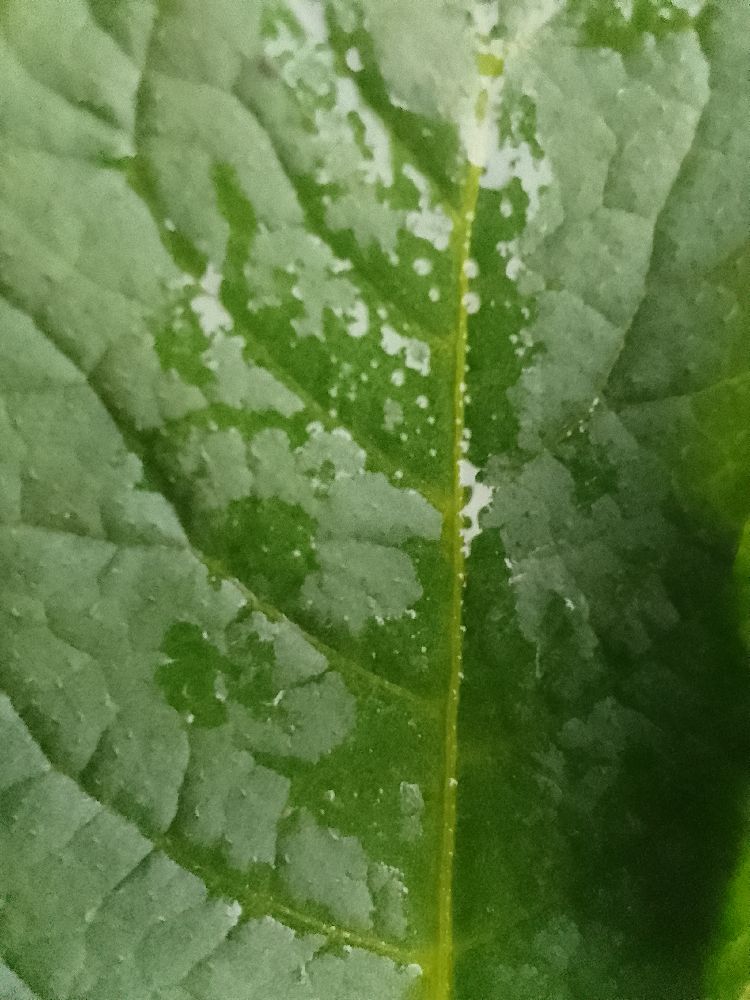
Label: Healthy